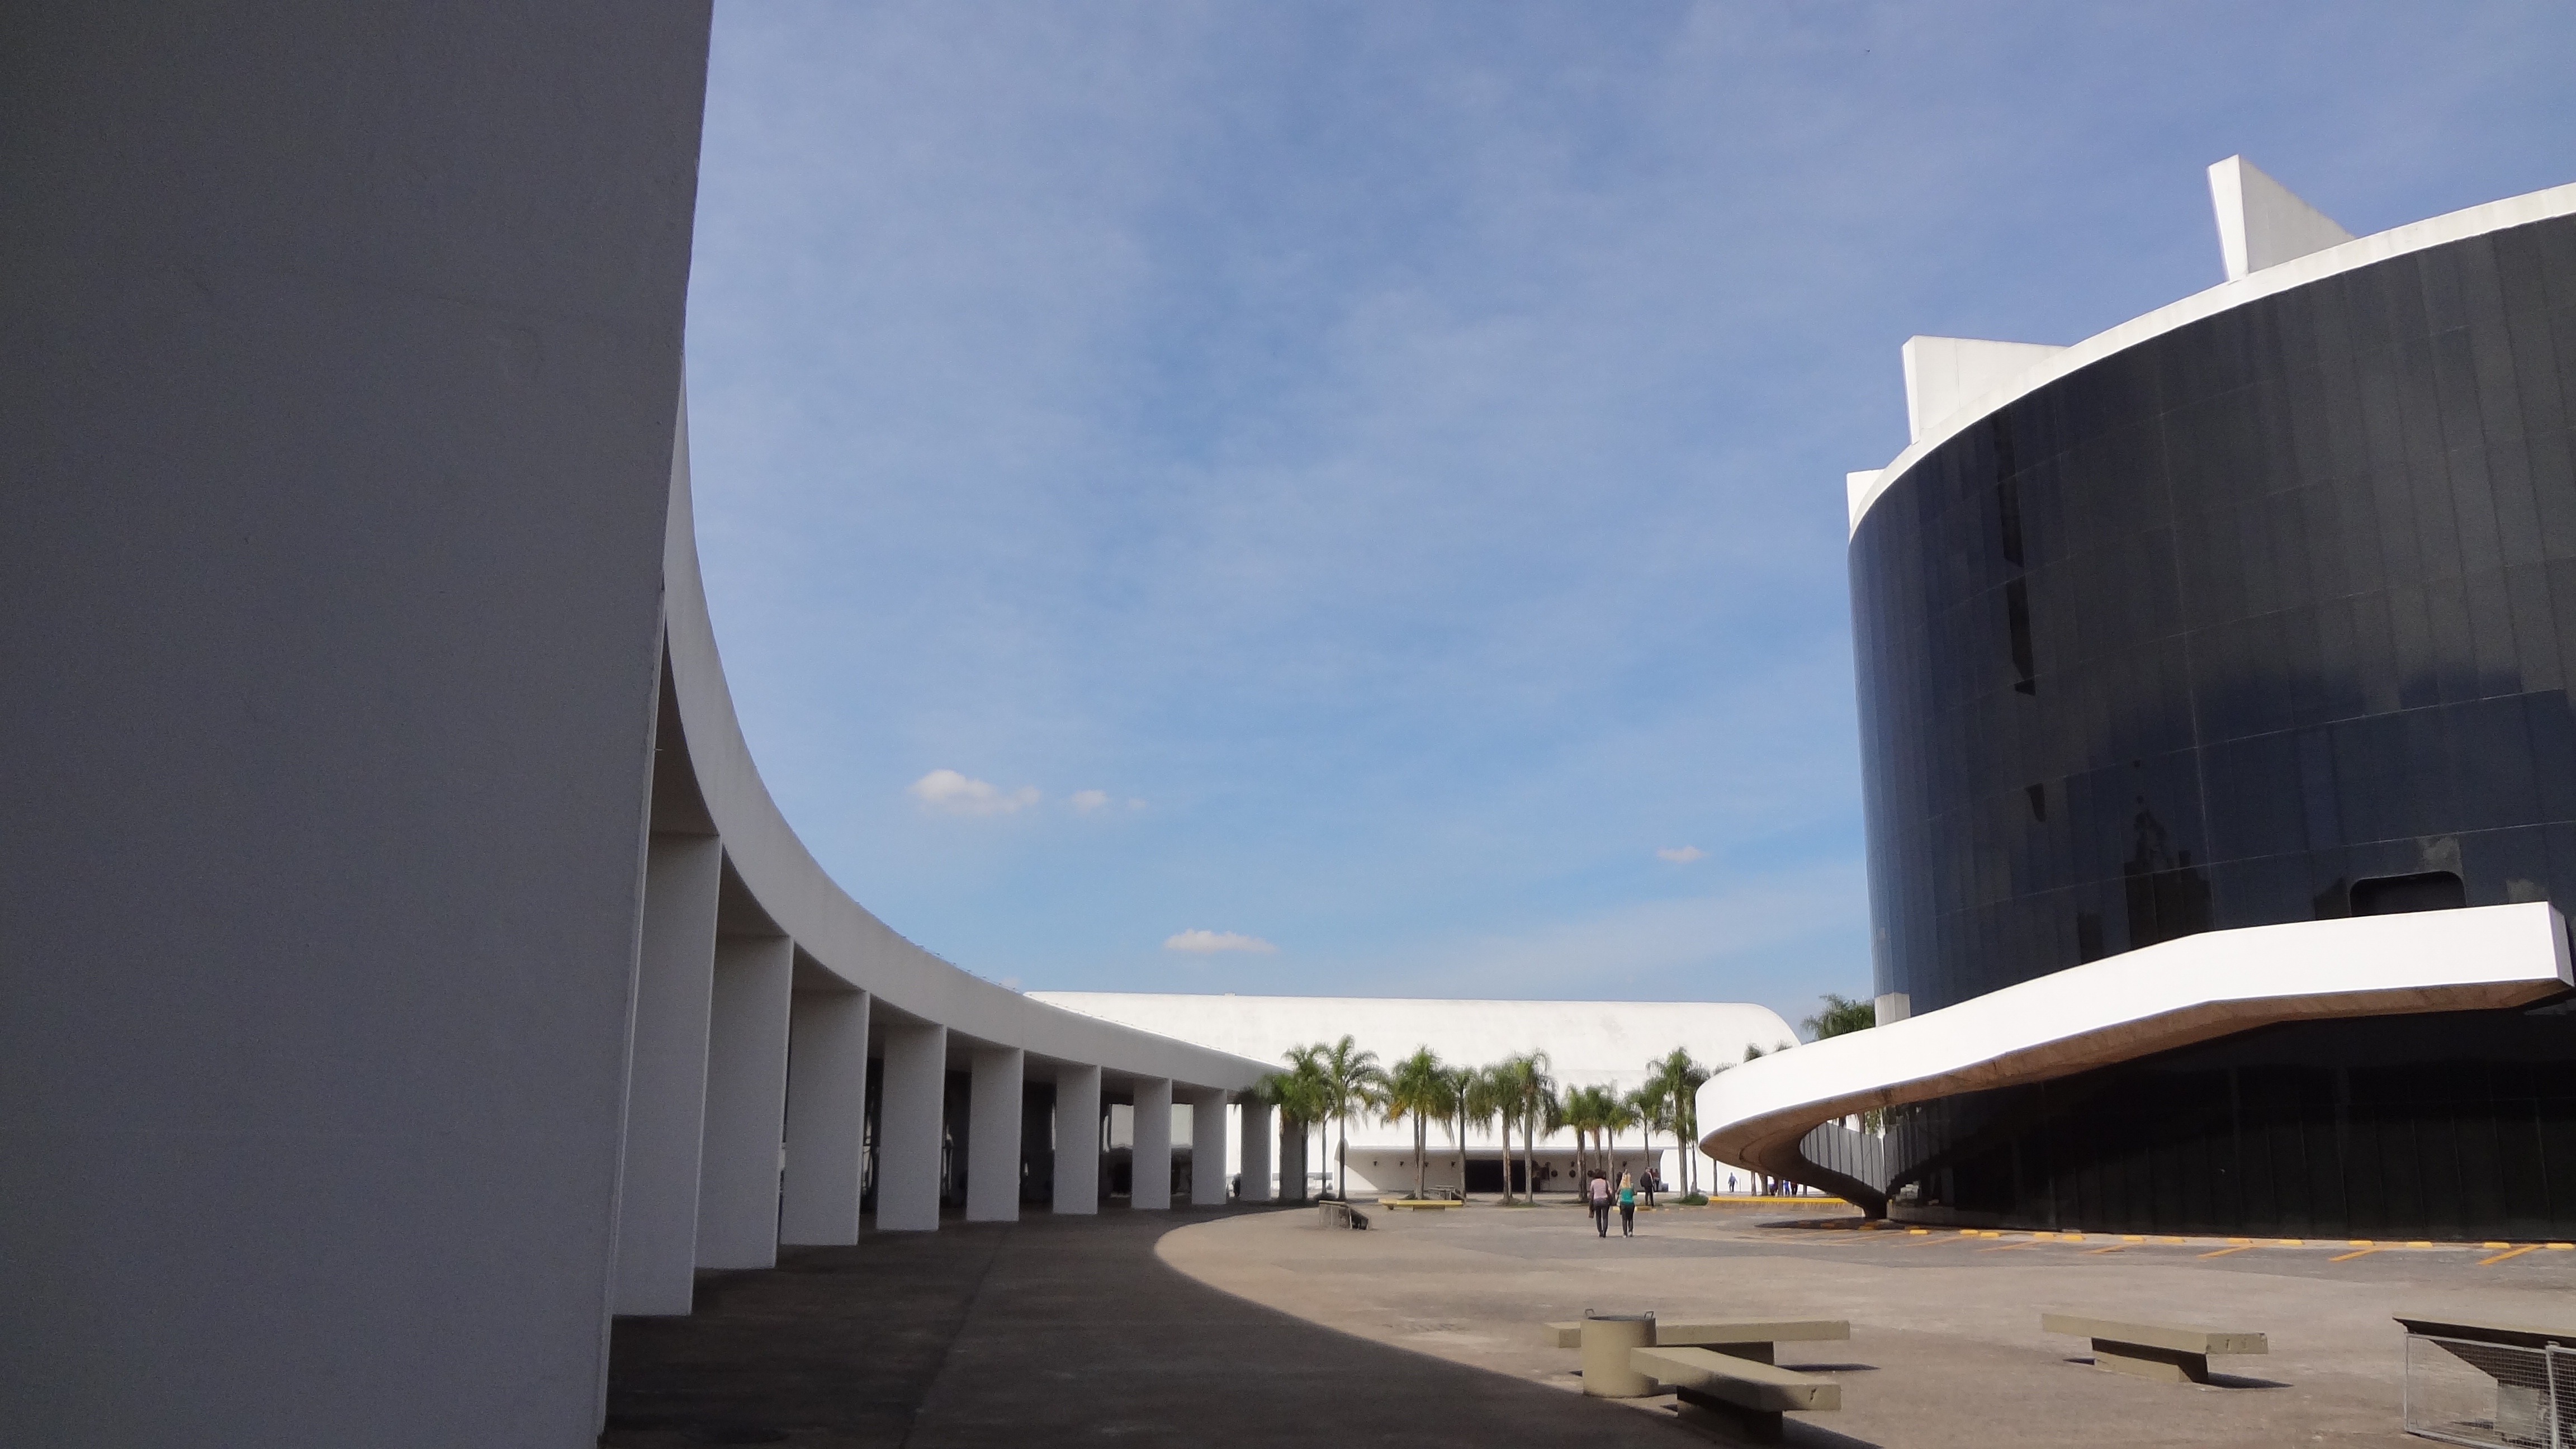
structure, architecture, building, facade, professional, tourist attraction